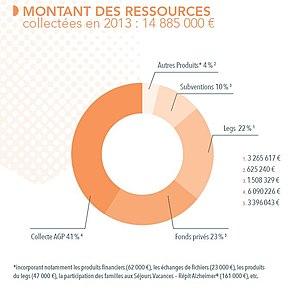
Montant des ressources collectées en 2013
Créée en 1985, à l’initiative de familles et de professionnels du secteur médico-social, France Alzheimer et maladies apparentées a pour objectif d’améliorer la prise en soin des personnes malades et des familles.